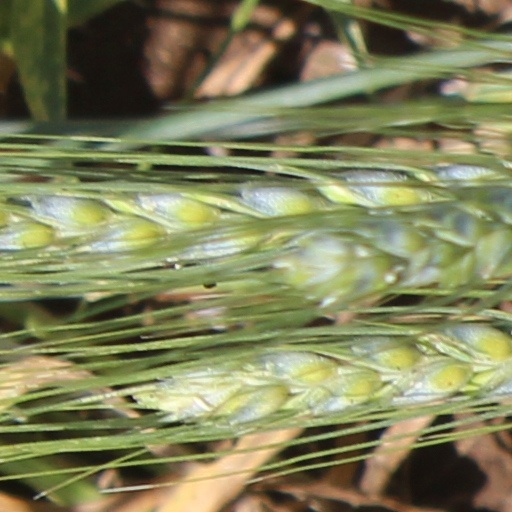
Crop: wheat